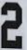
Number: 2